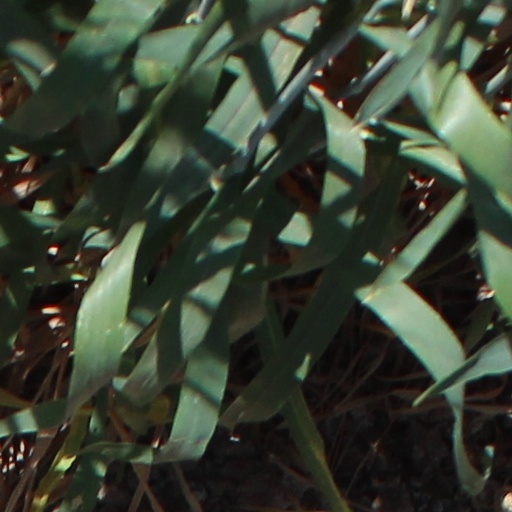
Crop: wheat